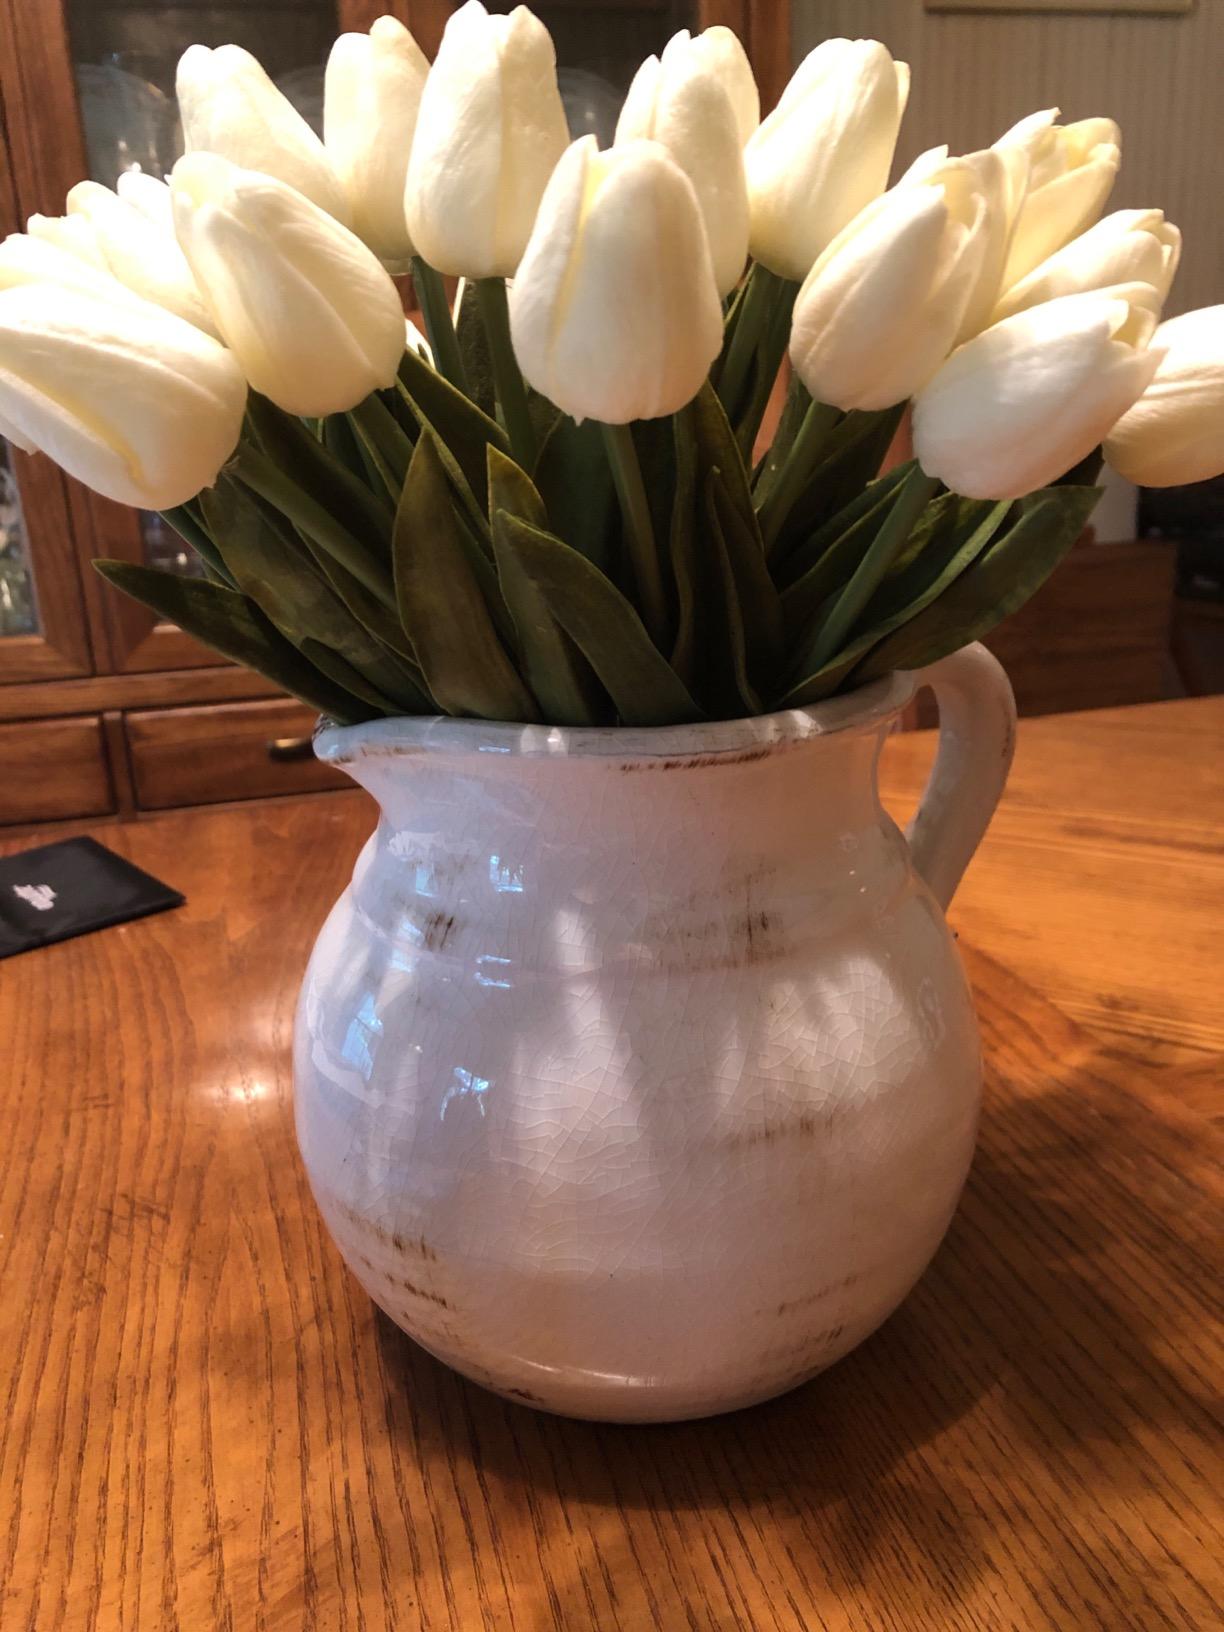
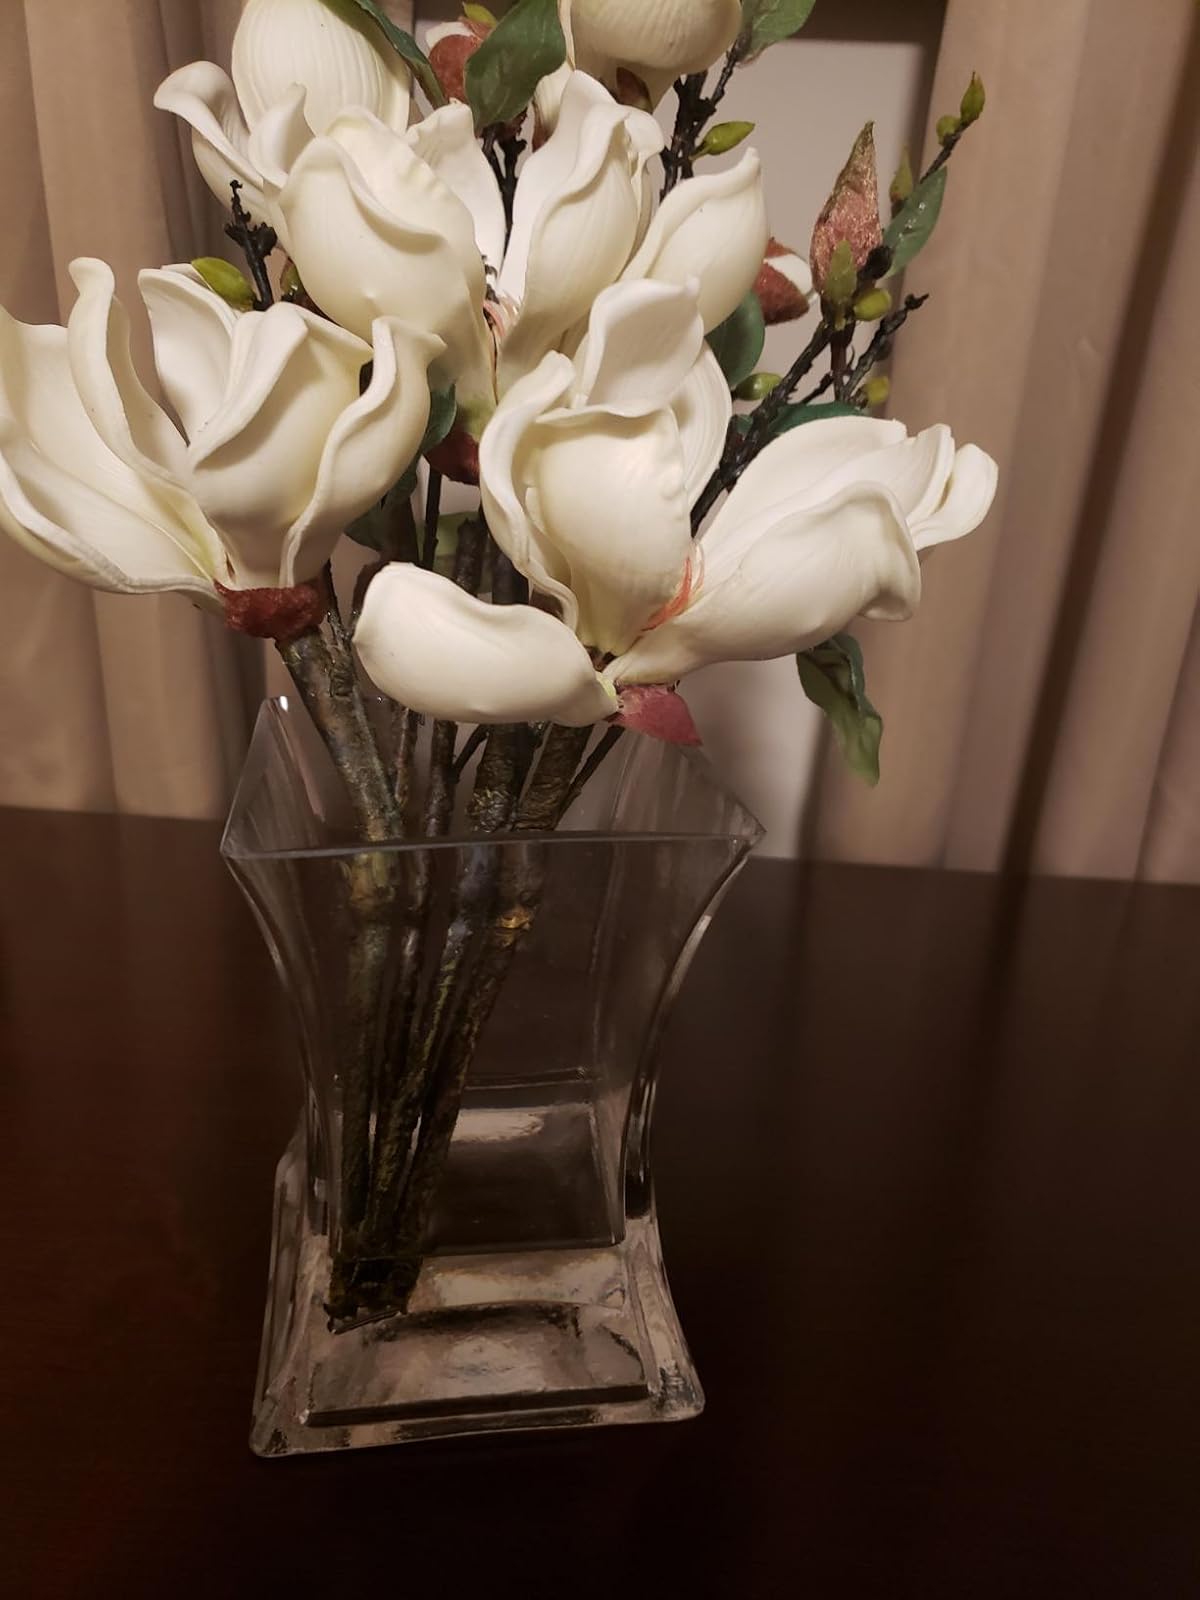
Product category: vase
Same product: no